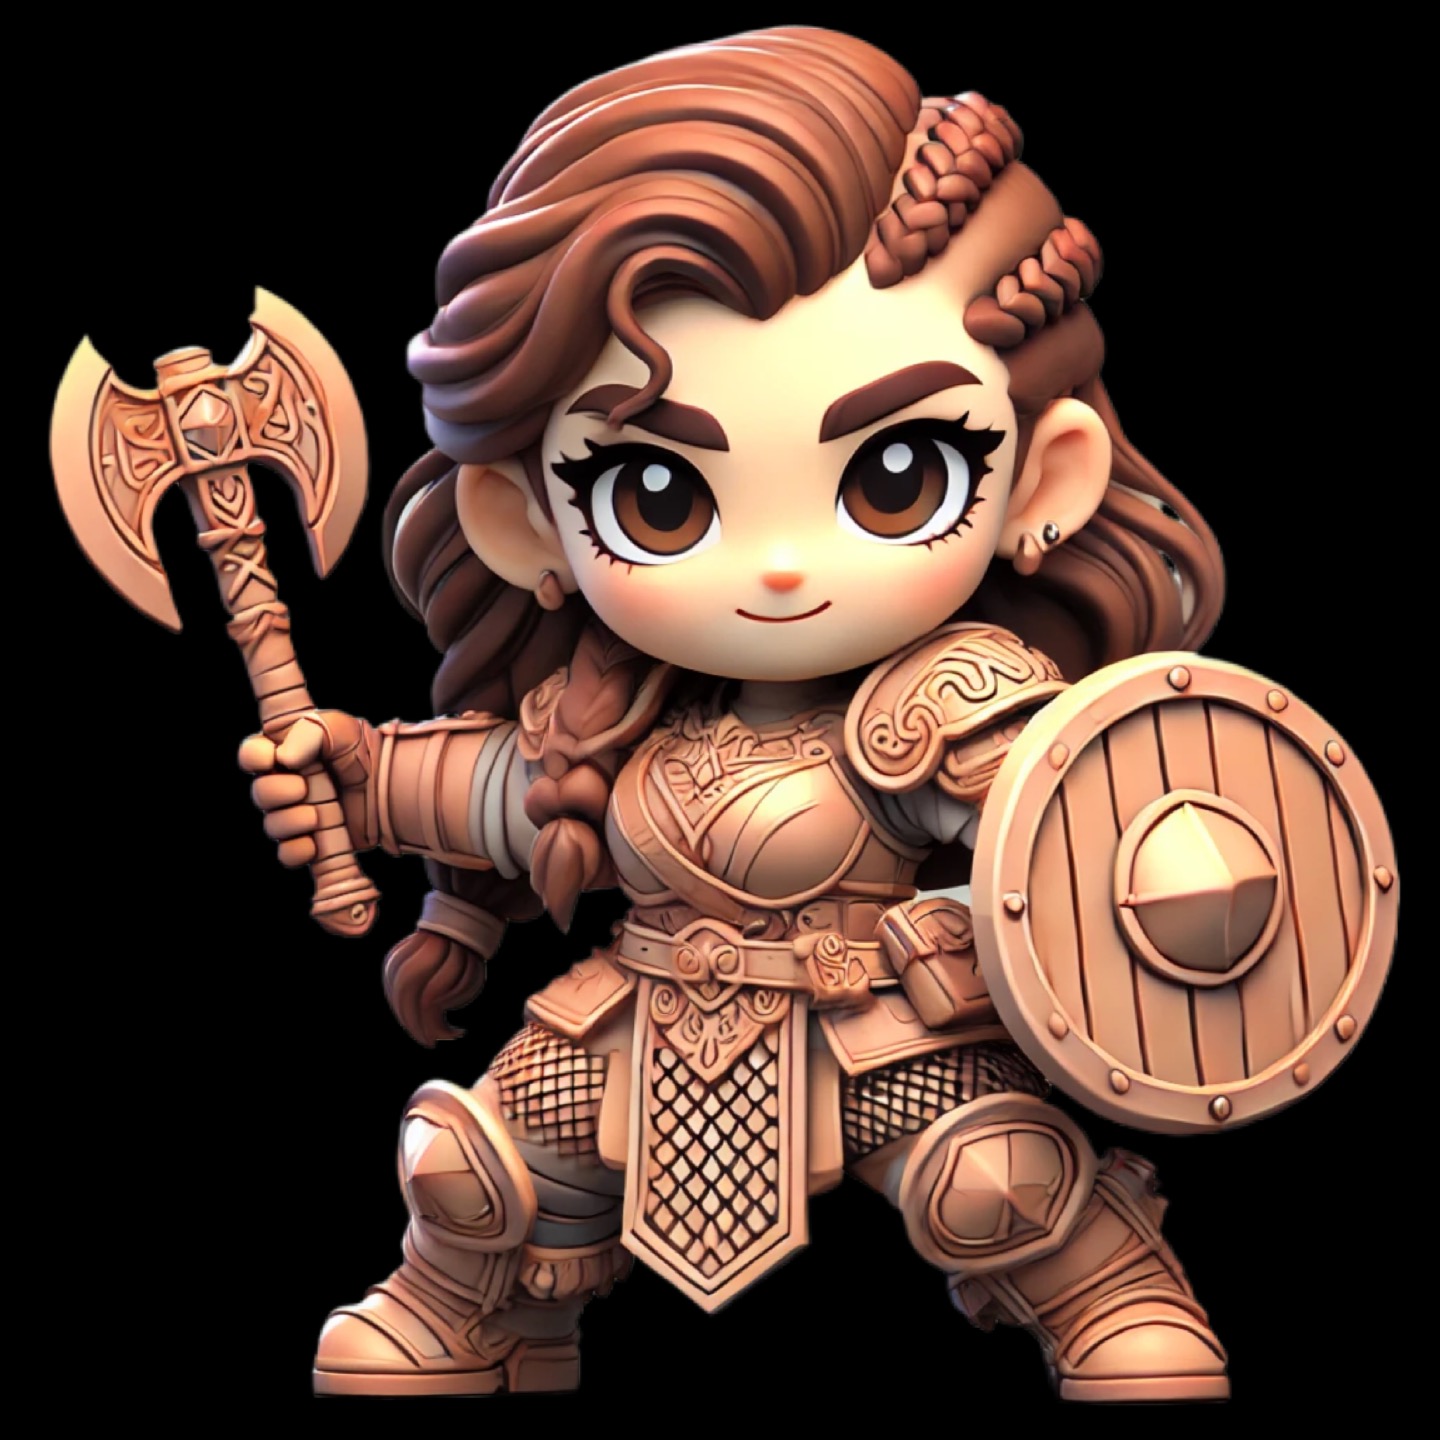
미적 점수 (1~10점): 7